Glossary of ballet

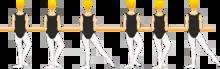
Frappé

('struck.') Abbreviation of "battement frappé." Action of extending the working foot out from cou-de-pied. In Cecchetti, RAD, and American ballet, on flat, this action involves brushing a flexed (or non-pointed relaxed) foot from cou-de-pied through the floor, the ball of the foot (lightly) striking as extending out pointed through dégagé. In the Russian school, a pointed foot at cou-de-pied extends directly out to dégagé height without brushing through the floor. On demi-pointe, Cecchetti employs the Russian style of non-brushed pointed foot directly out. Other schools may use a flexed foot without the strike or a non-brushed pointed foot on demi-pointe.